Paul McCartney

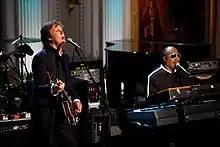
Paul McCartney and Stevie Wonder perform "Ebony and Ivory" at a concert at the White House in 2010

Linda Eastman was a music fan who once commented, "all my teen years were spent with an ear to the radio." At times, she skipped school to see artists such as Fabian, Bobby Darin and Chuck Berry. She became a popular photographer with several rock groups, including the Jimi Hendrix Experience, the Grateful Dead, the Doors and the Beatles, whom she first met at Shea Stadium in 1966. She commented, "It was John who interested me at the start. He was my Beatle hero. But when I met him the fascination faded fast, and I found it was Paul I liked." The pair first became properly acquainted on 15 May 1967 at a Georgie Fame concert at The Bag O'Nails club, during her UK assignment to photograph rock musicians in London. As Paul remembers, "The night Linda and I met, I spotted her across a crowded club, and although I would normally have been nervous chatting her up, I realised I had to ... Pushiness worked for me that night!"